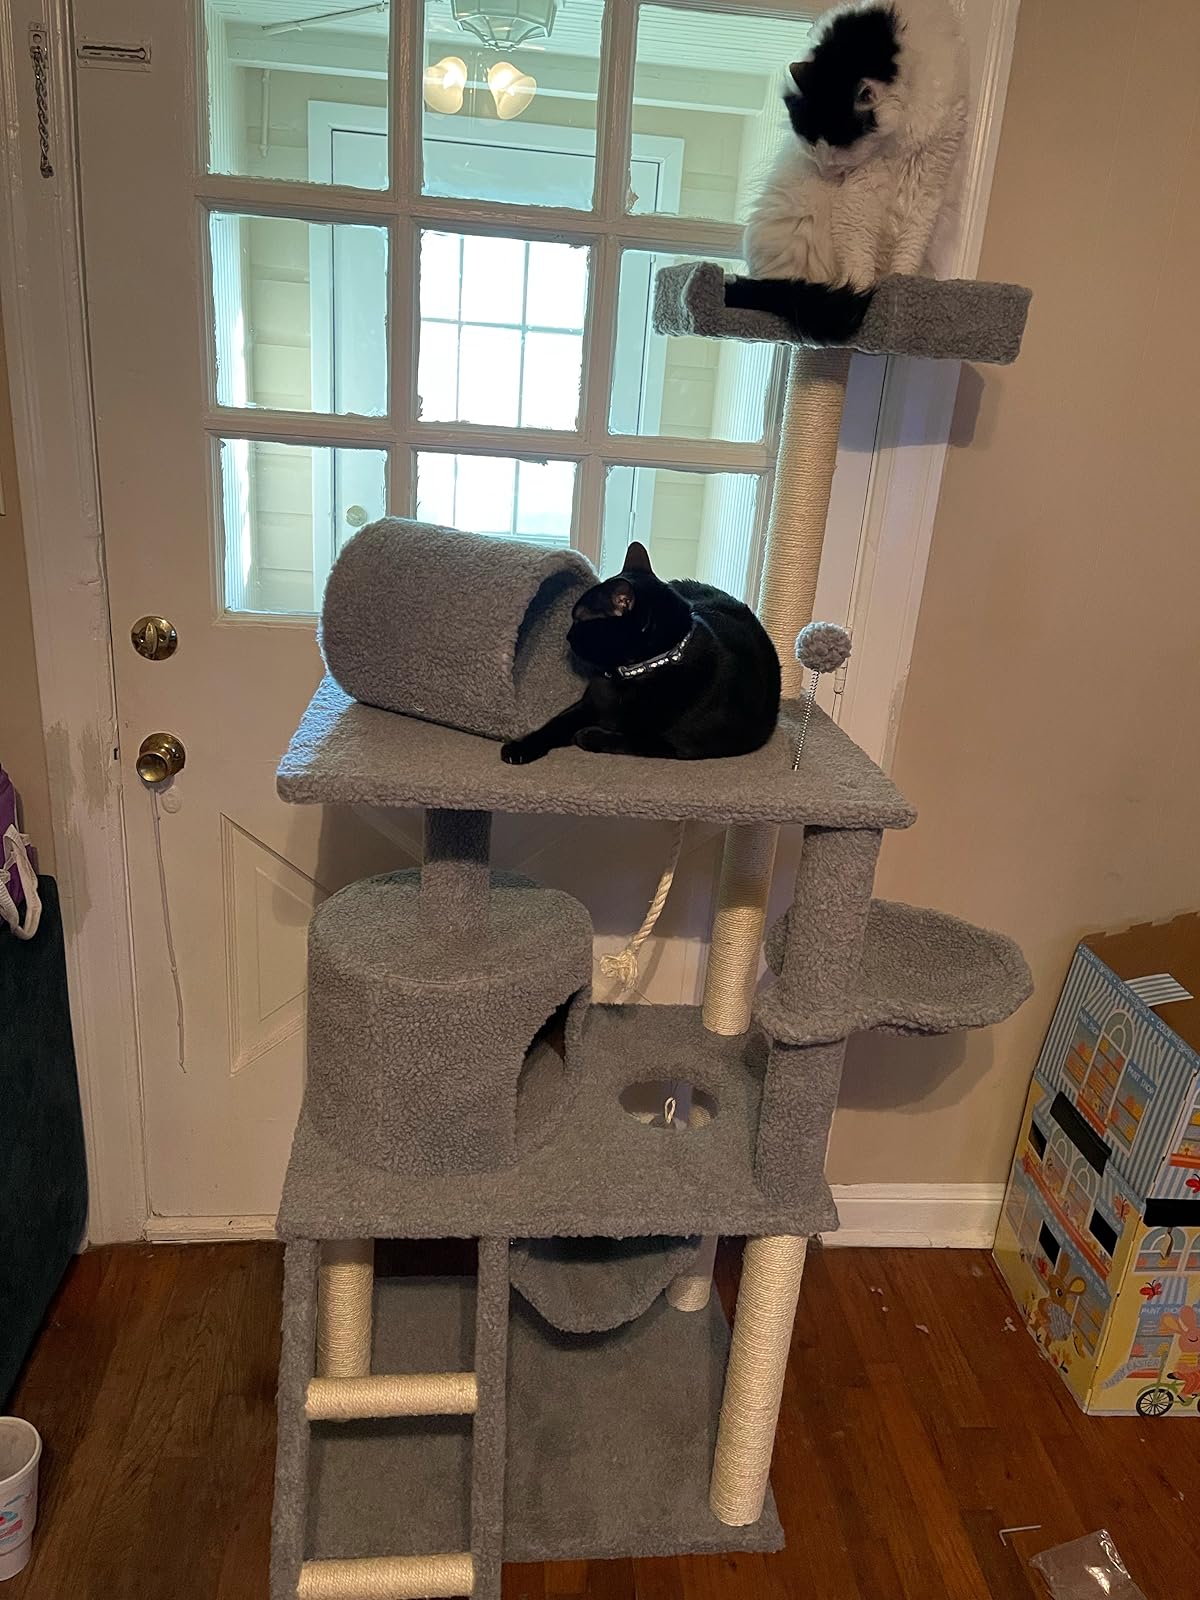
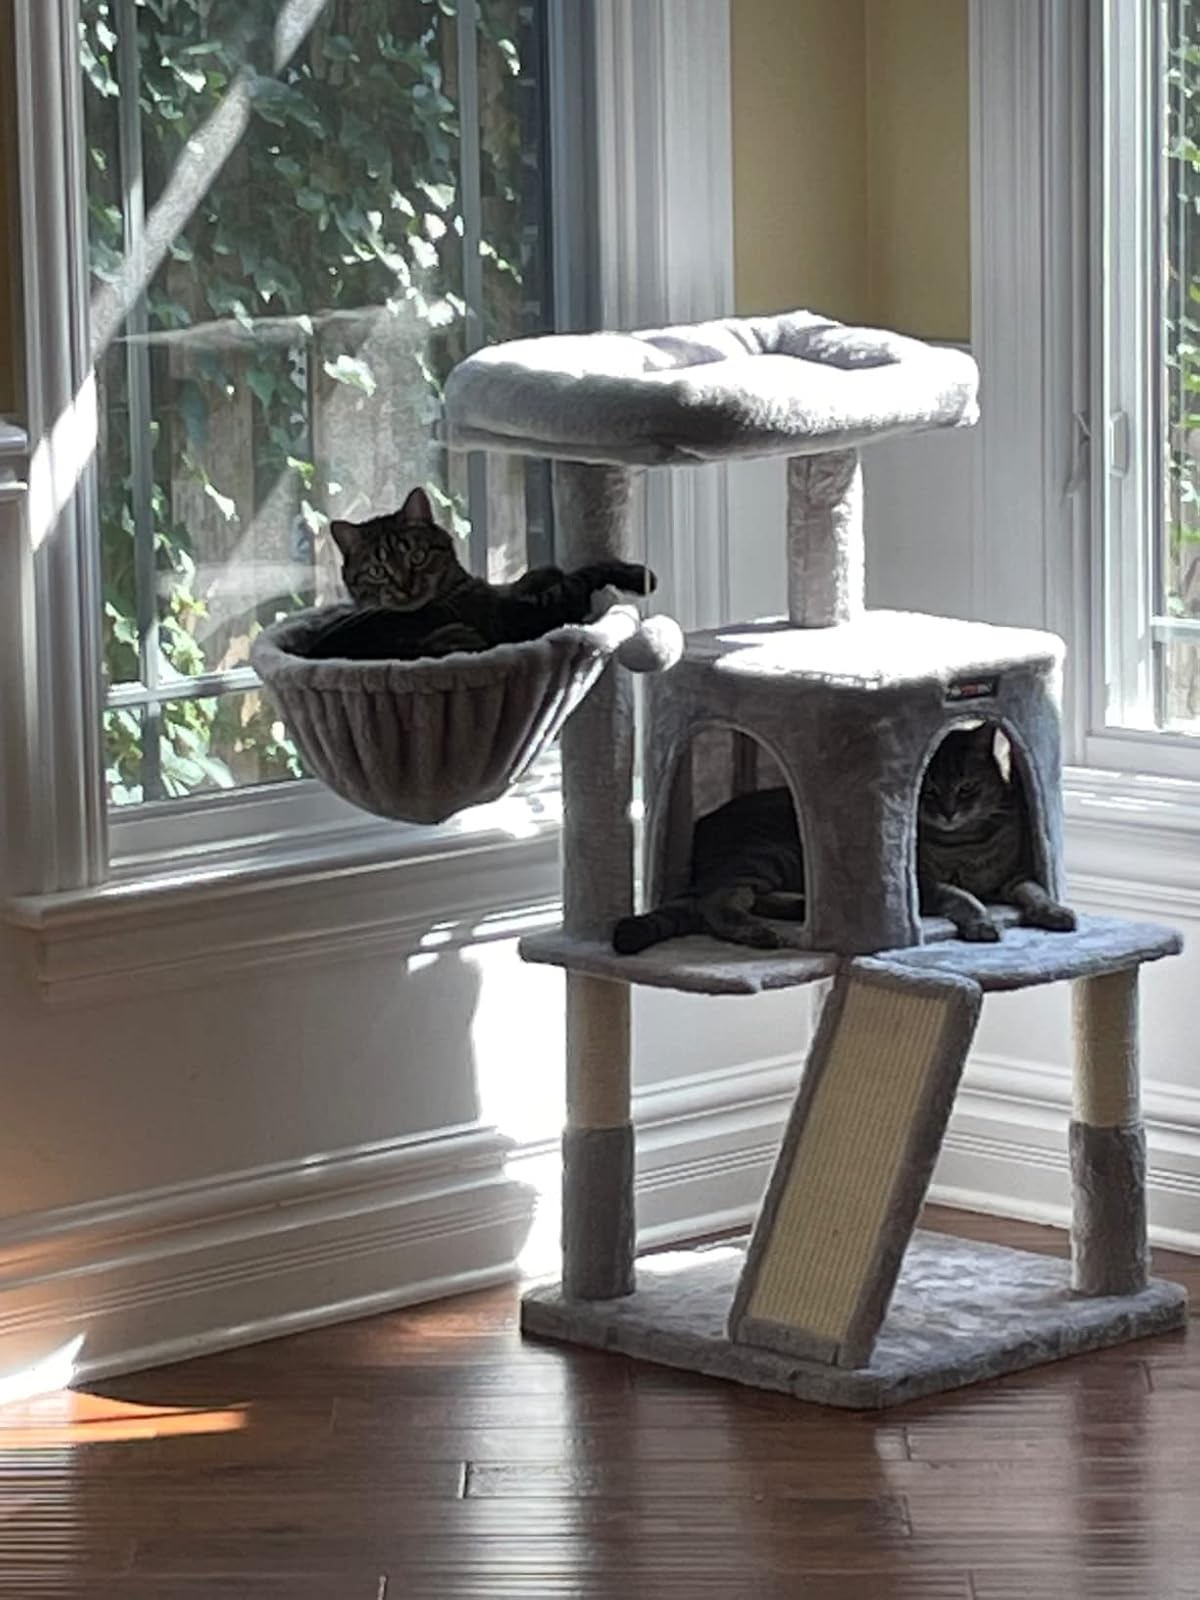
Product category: items_cat tree
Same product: no